Sam Elliott

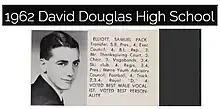
Elliott's high school yearbook photo

Samuel Pack Elliott was born August 9, 1944, at the Sutter Memorial Hospital in Sacramento, California, the son of Glynn Mamie (née Sparks), a Texas state diving champion in high school and later a physical-training instructor and high-school teacher, and Henry Nelson Elliott, who worked as a predator-control specialist for the Department of the Interior. His parents were originally from El Paso, Texas, and Elliott has an ancestor who served as a surgeon at the Battle of San Jacinto. He moved from California to Portland, Oregon, with his family when he was 13 years old.